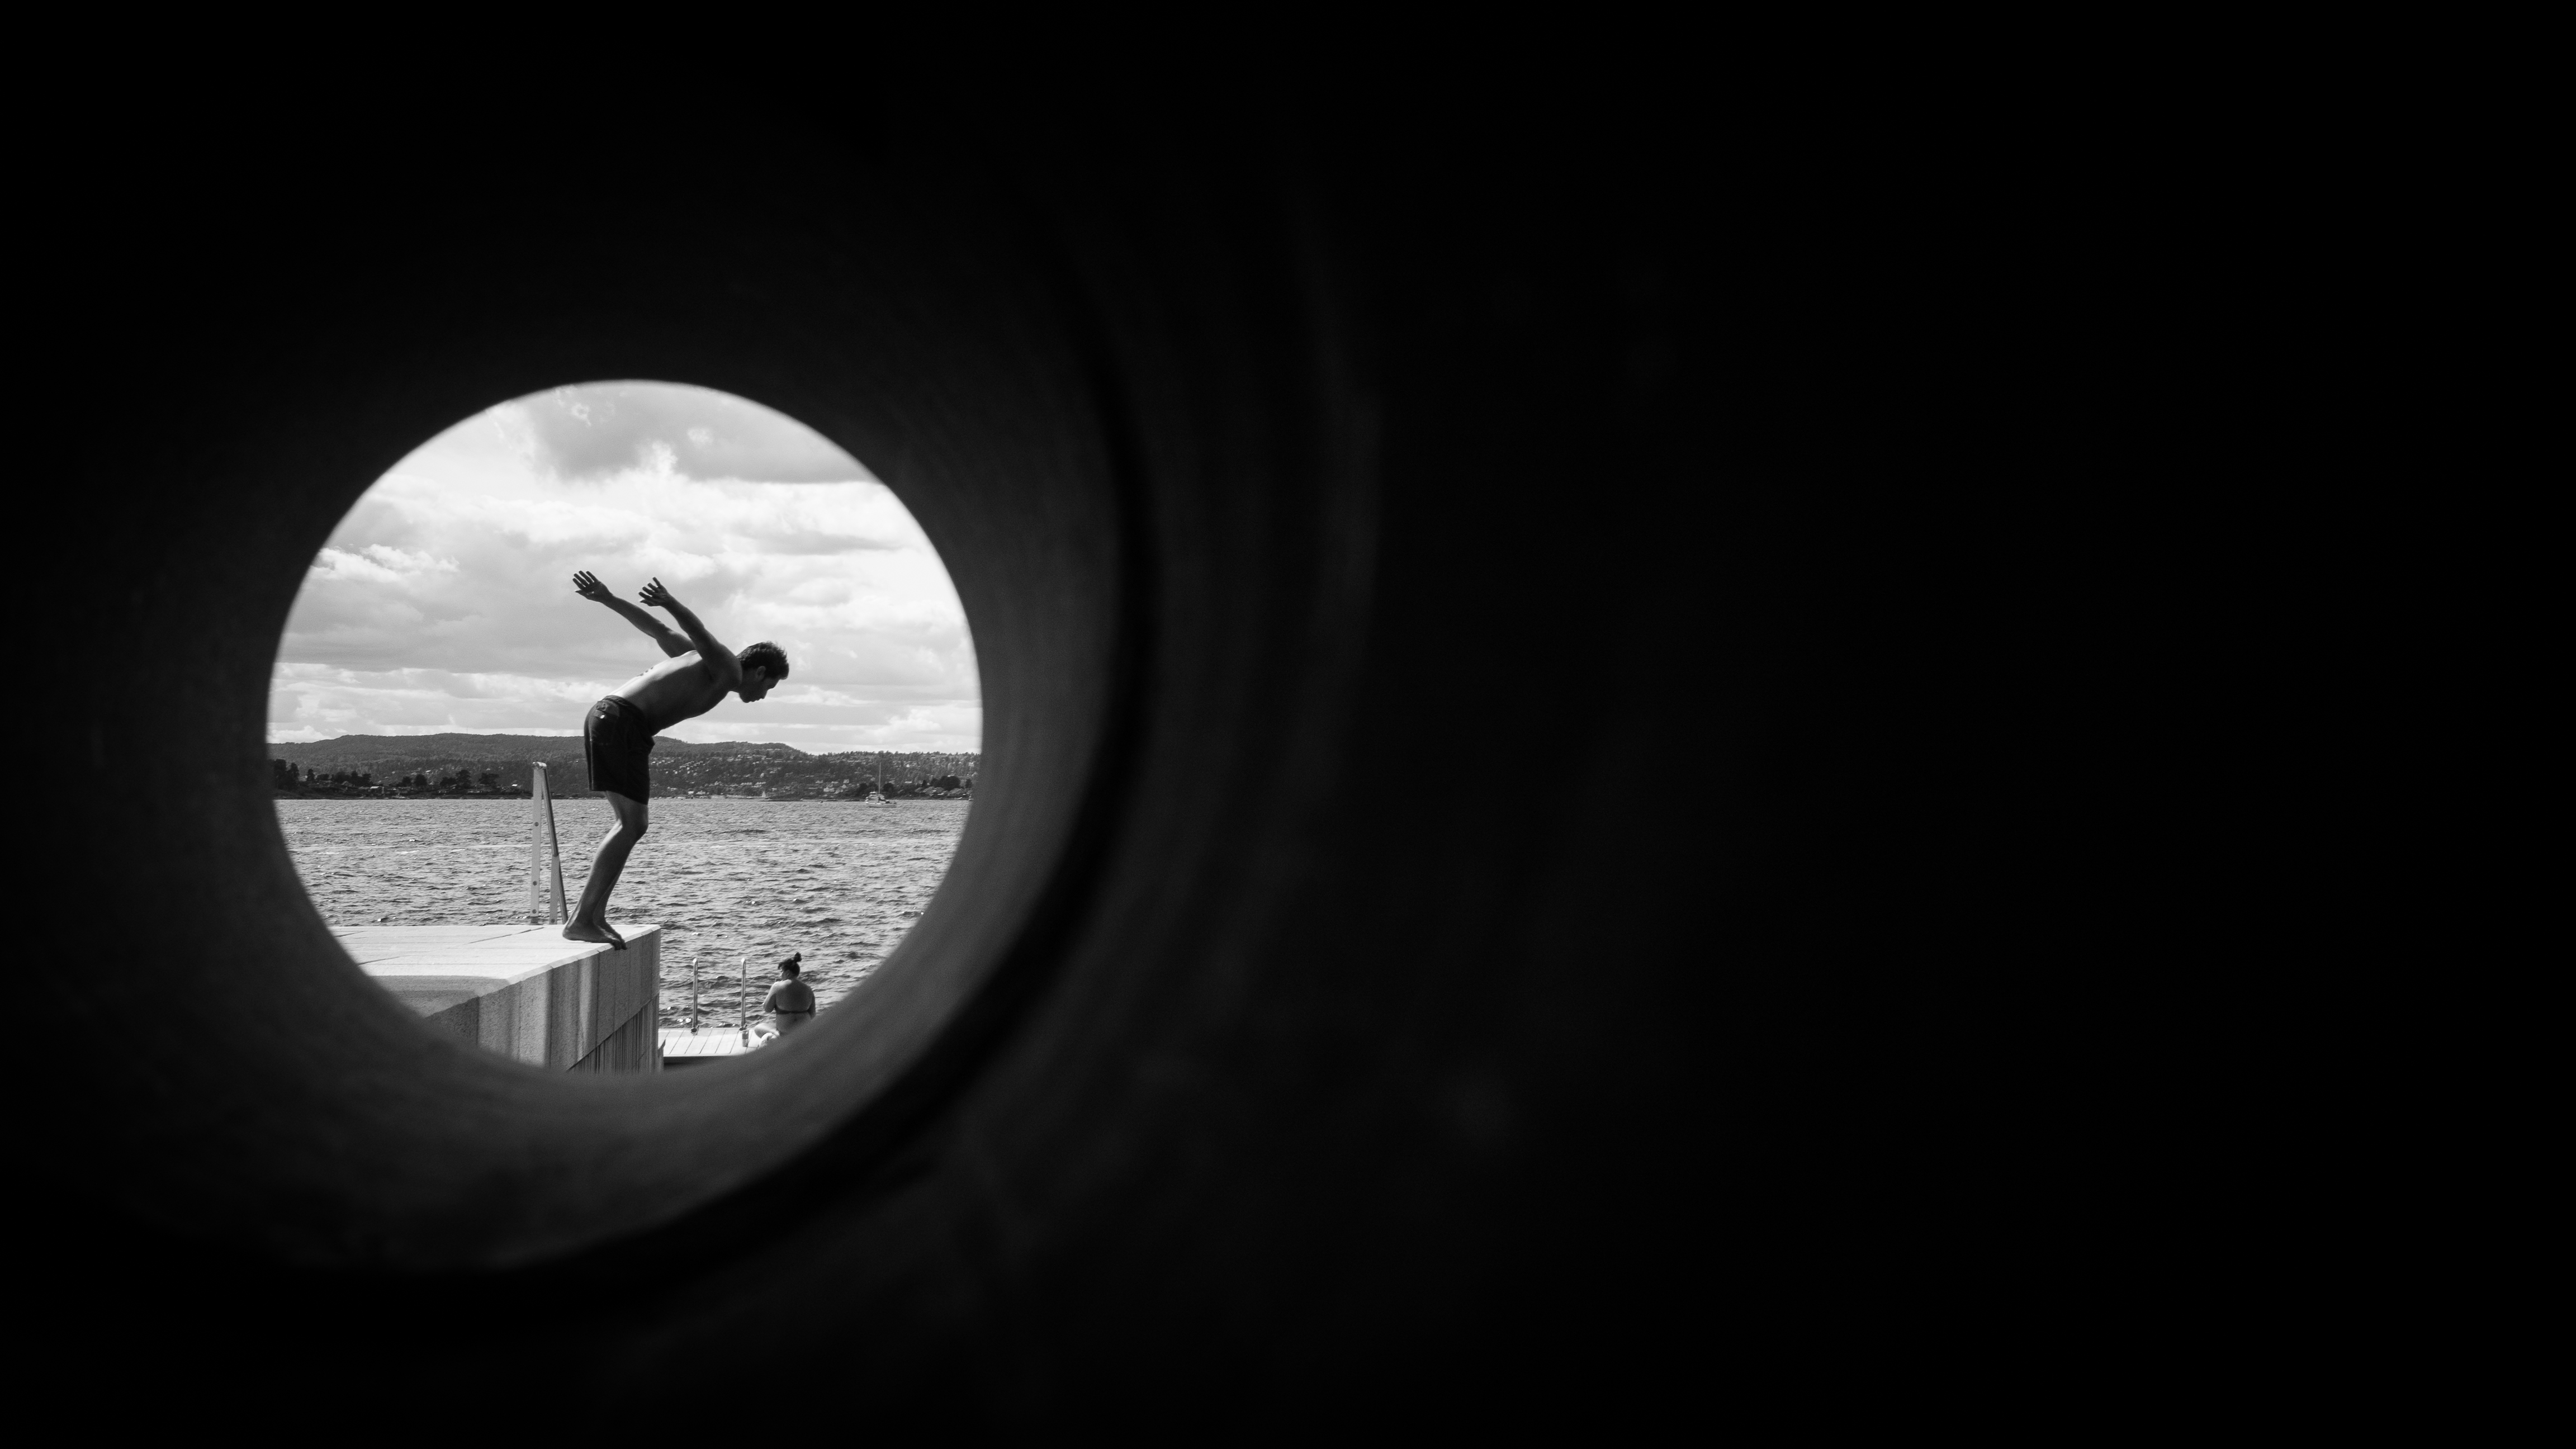
light, black and white, white, street, photography, shadow, darkness, black, monochrome, streetphotography, flickr, thomas, olympus, omd, fuji, leica, monochrom, leuthard, hcb, thomasleuthard, monochrome photography